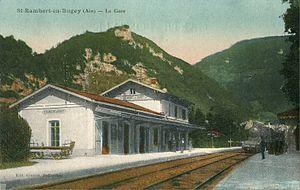
Carte postale ancienne éditée par
La gare de Saint-Rambert-en-Bugey est une gare ferroviaire française de la ligne de Lyon-Perrache à Genève, située sur le territoire de la commune de Saint-Rambert-en-Bugey, dans le département de l'Ain en région Auvergne-Rhône-Alpes.